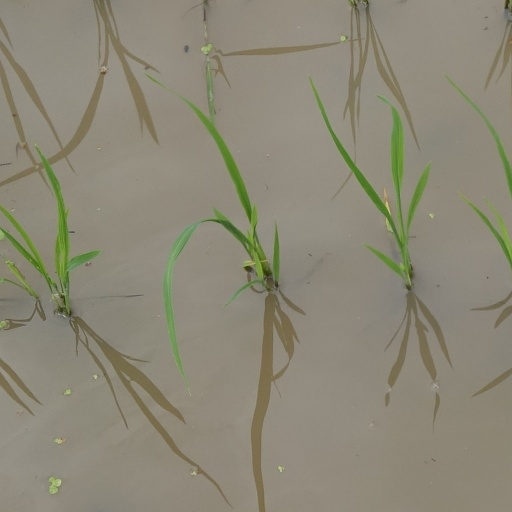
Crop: rice